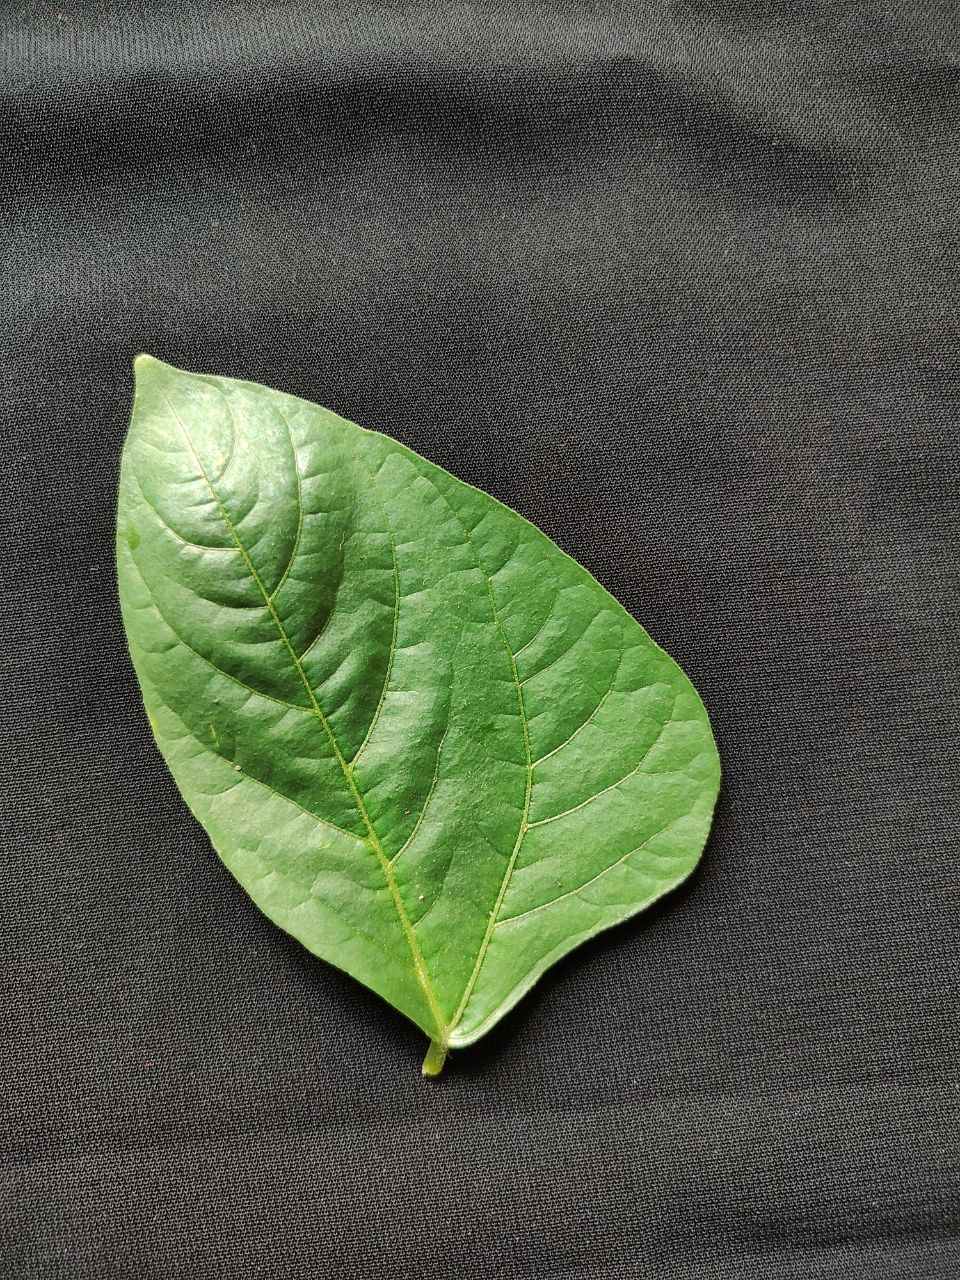
Crop: cowpea
Leaf condition: Fresh Leaf